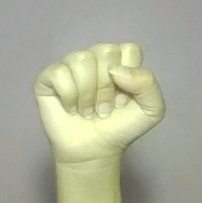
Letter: saad